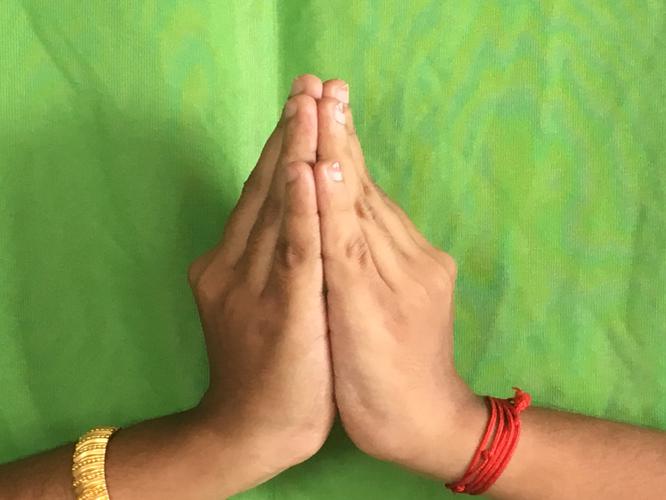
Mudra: Kapotham
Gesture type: double_hand